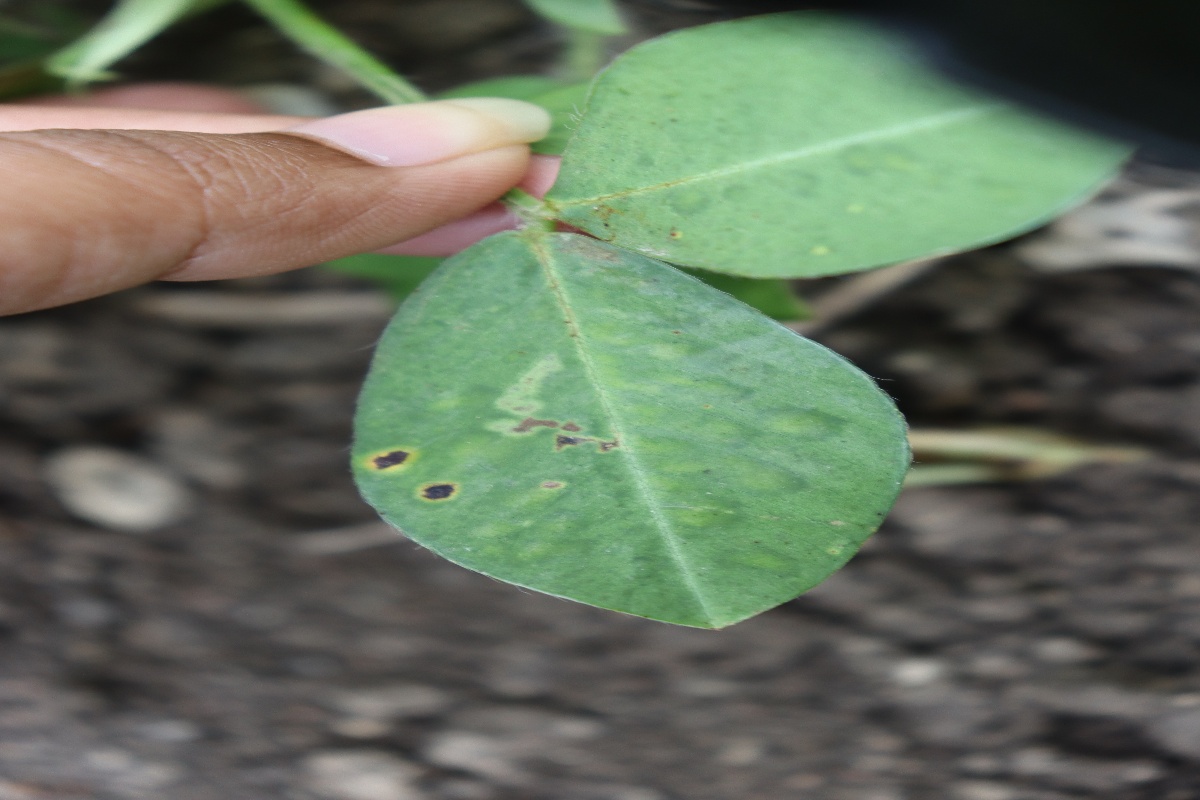
Label: rust